Lake Avernus

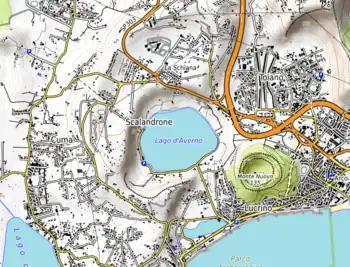
Lake Averno

Lake Avernus is a volcanic crater lake located in the Avernus crater in the Campania region of southern Italy, around west of Pozzuoli. It is near the volcanic field known as the Phlegraean Fields ("") and comprises part of the wider Campanian volcanic arc. The lake is roughly circular, measuring in circumference and deep.